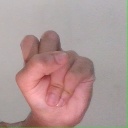
अक्षर: स